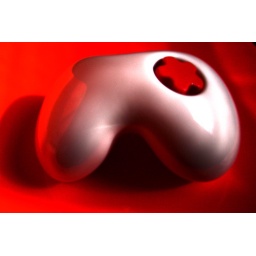
rock doorstop by marc newson. sanded and painted. finished with a glossy clear coat.